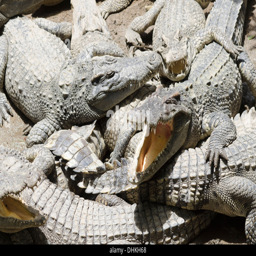
a horizontal photographic image of a group of crocodiles relaxing in the sun